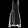
Label: Dress